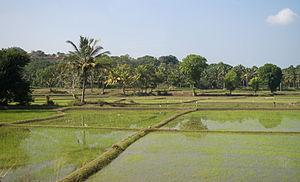
Rizières - Sri Lanka
Les leptospiroses sont des maladies infectieuses, de gravité variable, dues à des bactéries du genre Leptospira, ordre des spirochètes.